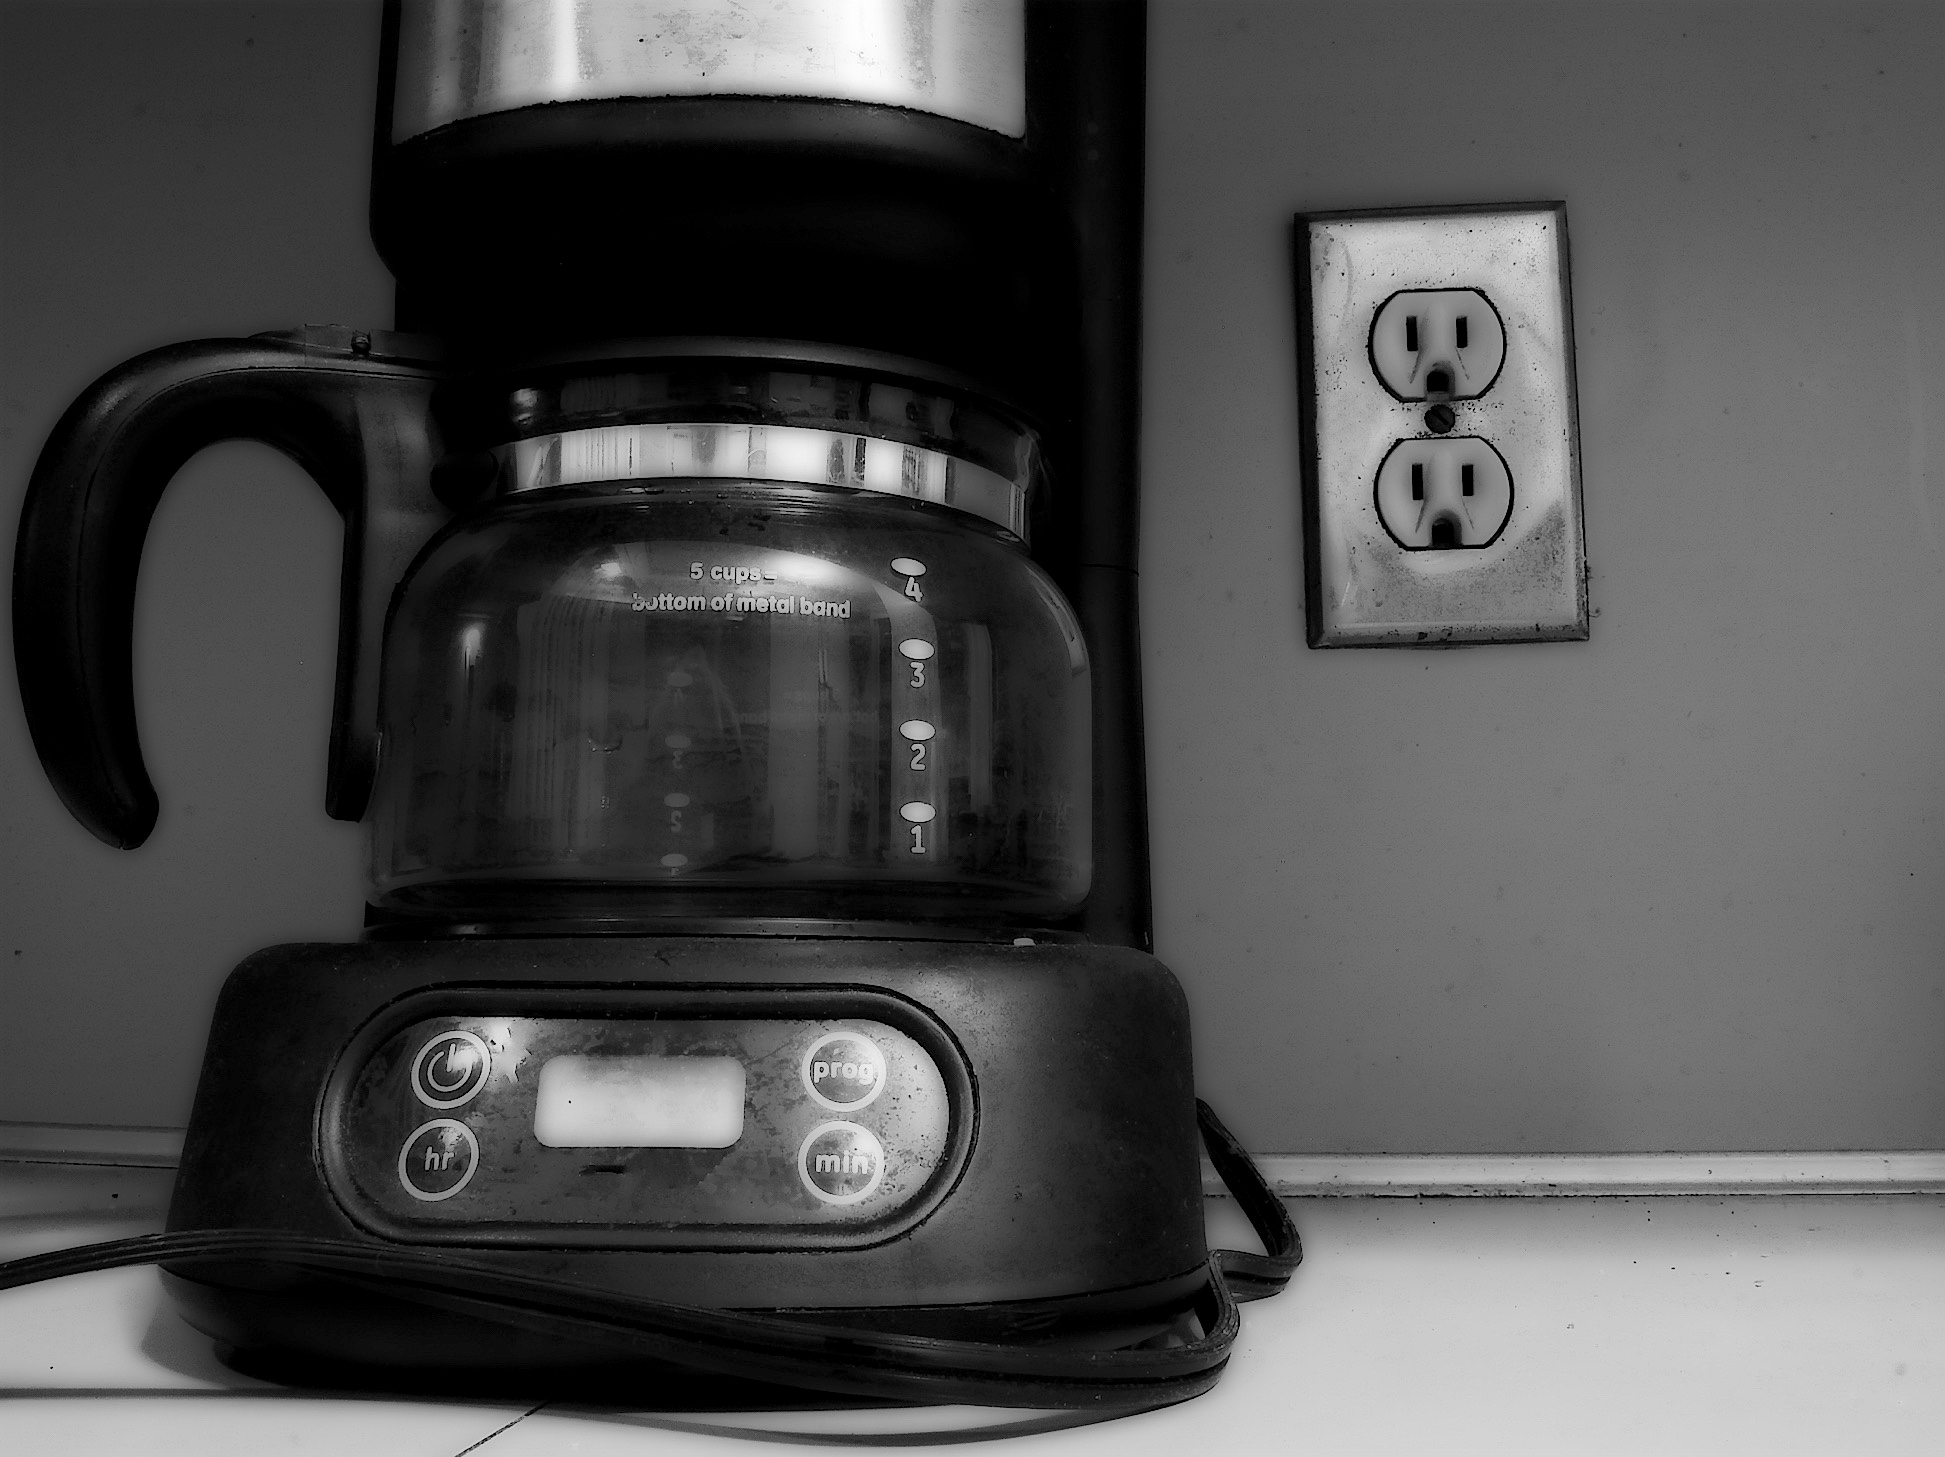
coffee, light, black and white, white, black, monochrome, lighting, reflex camera, digital camera, 5c, maker, 3652015, 365the2015edition, day320, day320365, 16nov15, monochrome photography, single lens reflex camera, small appliance